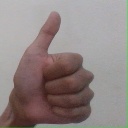
अक्षर: थ